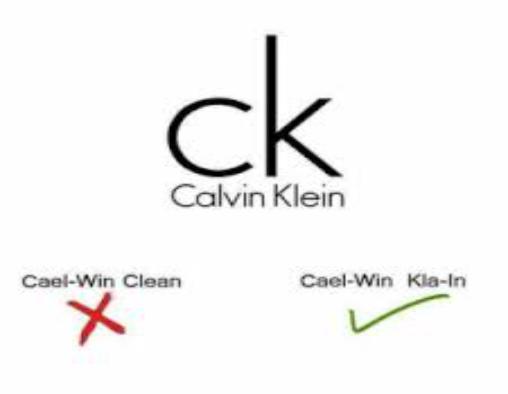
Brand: Ck Calvin Klein-2
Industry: Clothes